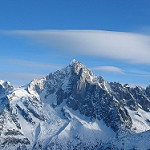
Label: mountain